The Paper (newspaper)

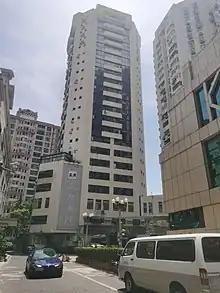
"The Paper" headquarters

The Paper is a Chinese digital newspaper owned and run by the state-owned Shanghai United Media Group.